Sisterhood (2016 film)

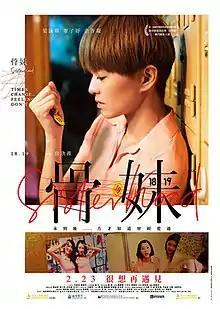
Theatrical release poster

Sisterhood is a 2016 drama film directed by Tracy Choi and starring Gigi Leung, Fish Liew and Jennifer Yu. A Macanese-Hong Kong co-production, the film had its North American premiere at the Toronto LGBT Film Festival on 28 May 2017.